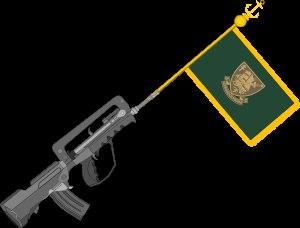
Le FAMAS, désigné comme « fusil d'assaut de 5,56 mm modèle F1 MAS » au sein de l’armée française, est un fusil d'assaut français de calibre 5,56 × 45 mm Otan de type bullpup, initialement fabriqué par la Manufacture d'armes de Saint-Étienne.